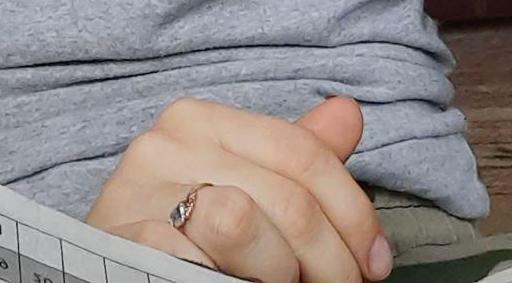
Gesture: no_gesture